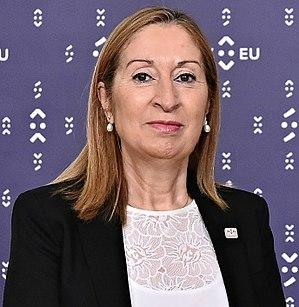
Meritxell Batet Lamaña [mə.ɾiˈt͡ʃeʎ bəˈtet ləˈmaɲə] est une universitaire et femme d'État espagnole membre du Parti des socialistes de Catalogne, née le 19 mars 1973 à Barcelone. Elle est présidente du Congrès des députés depuis le 21 mai 2019.
Ana María Pastor Julián, née le 11 novembre 1957 à Cubillos, est une femme d'État espagnole, membre du Parti populaire.